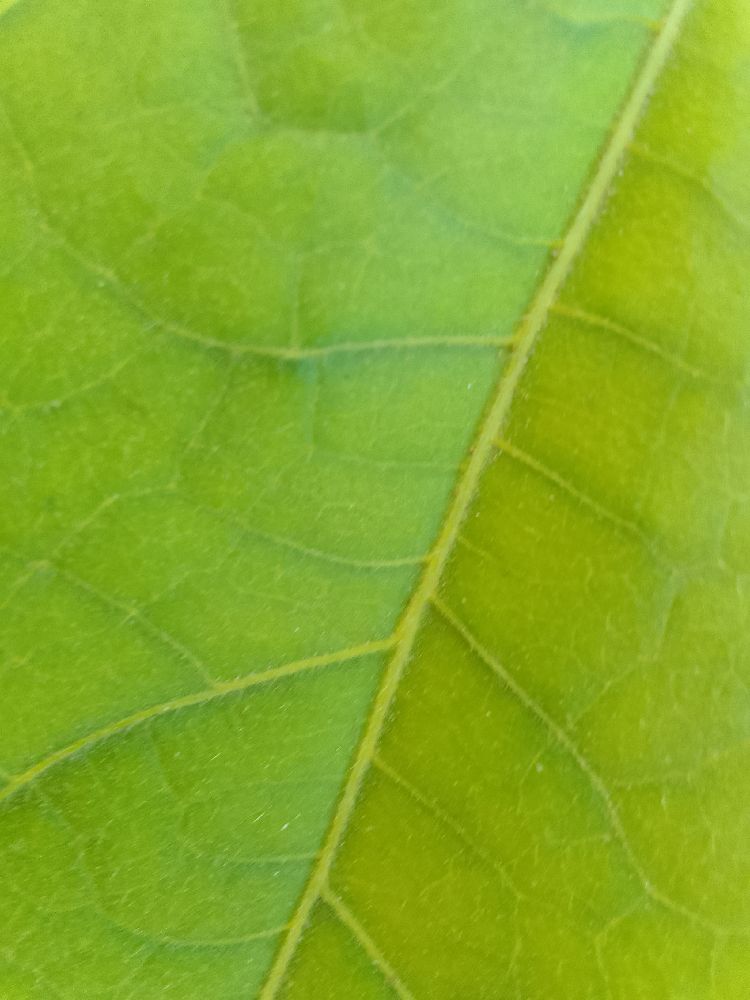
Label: healthy